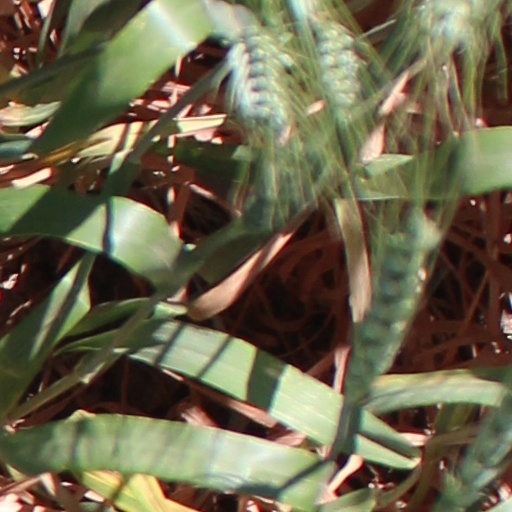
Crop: wheat